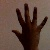
The image shows a hand gesture representing the number 5 in Indian Sign Language.